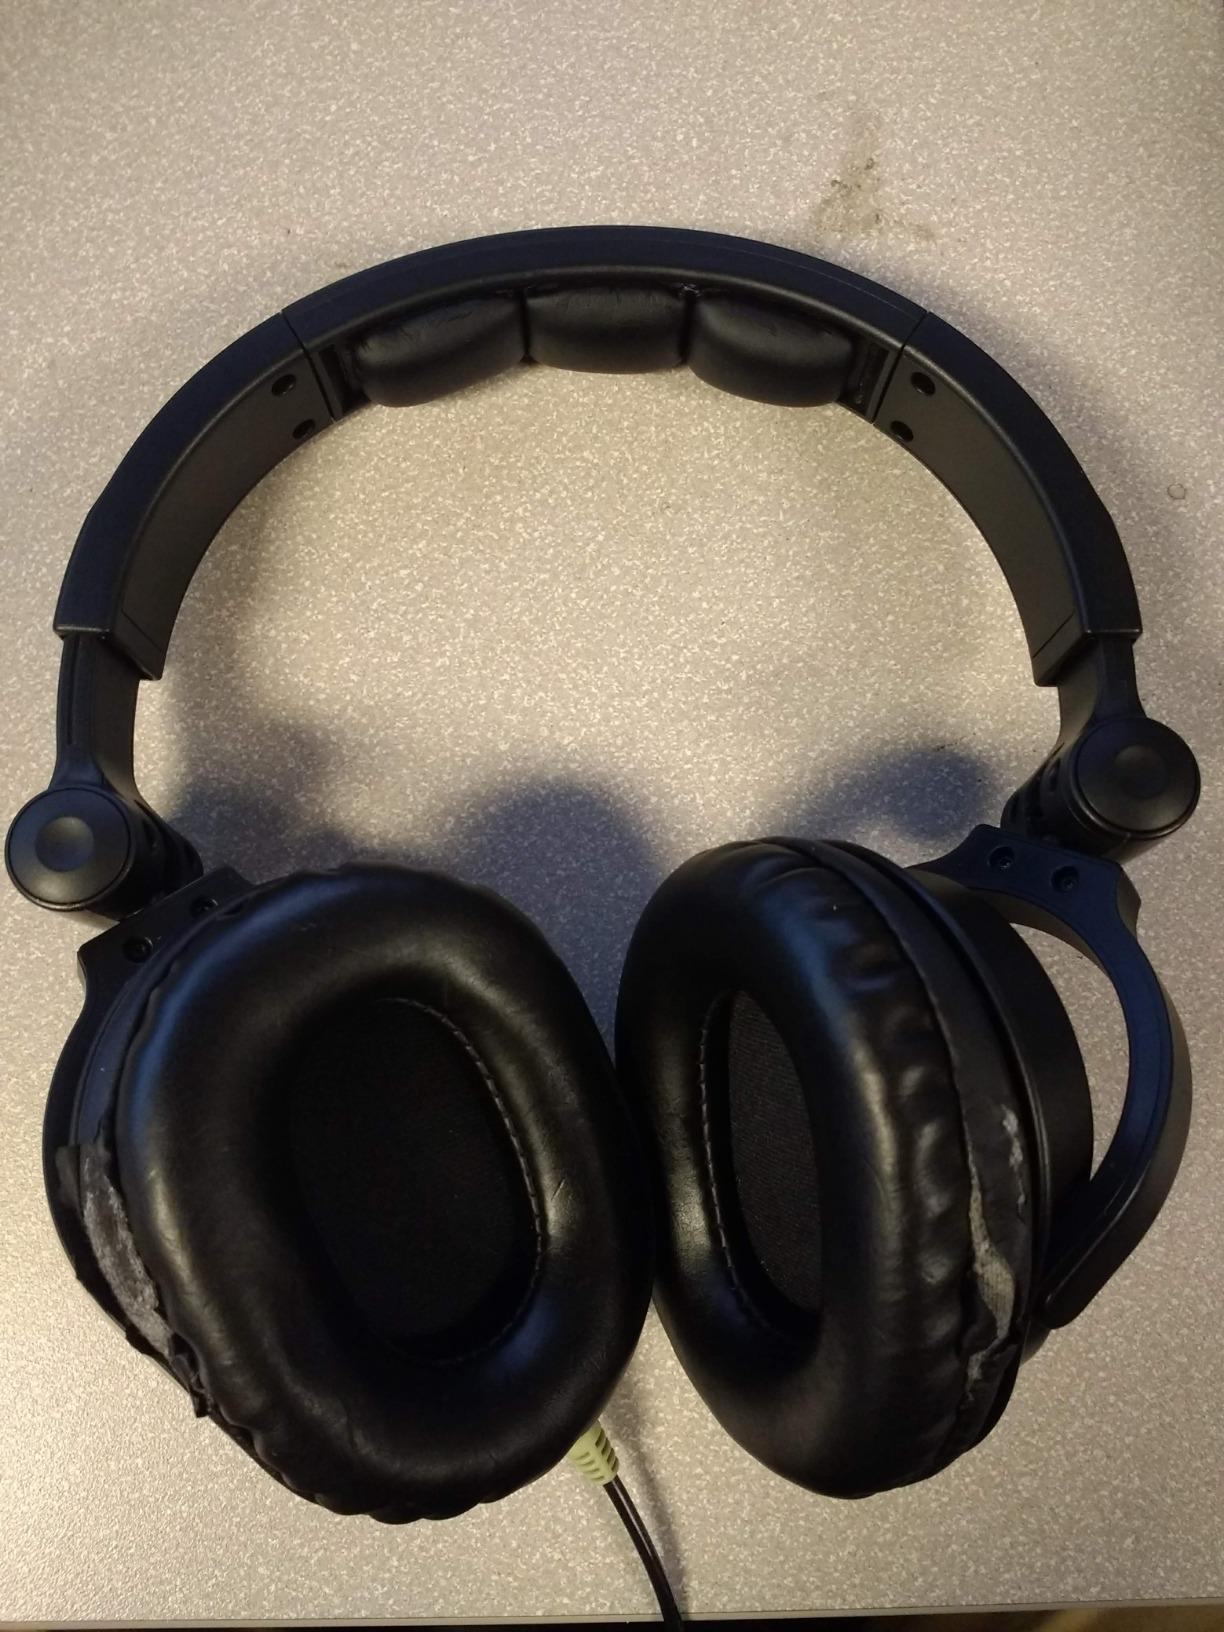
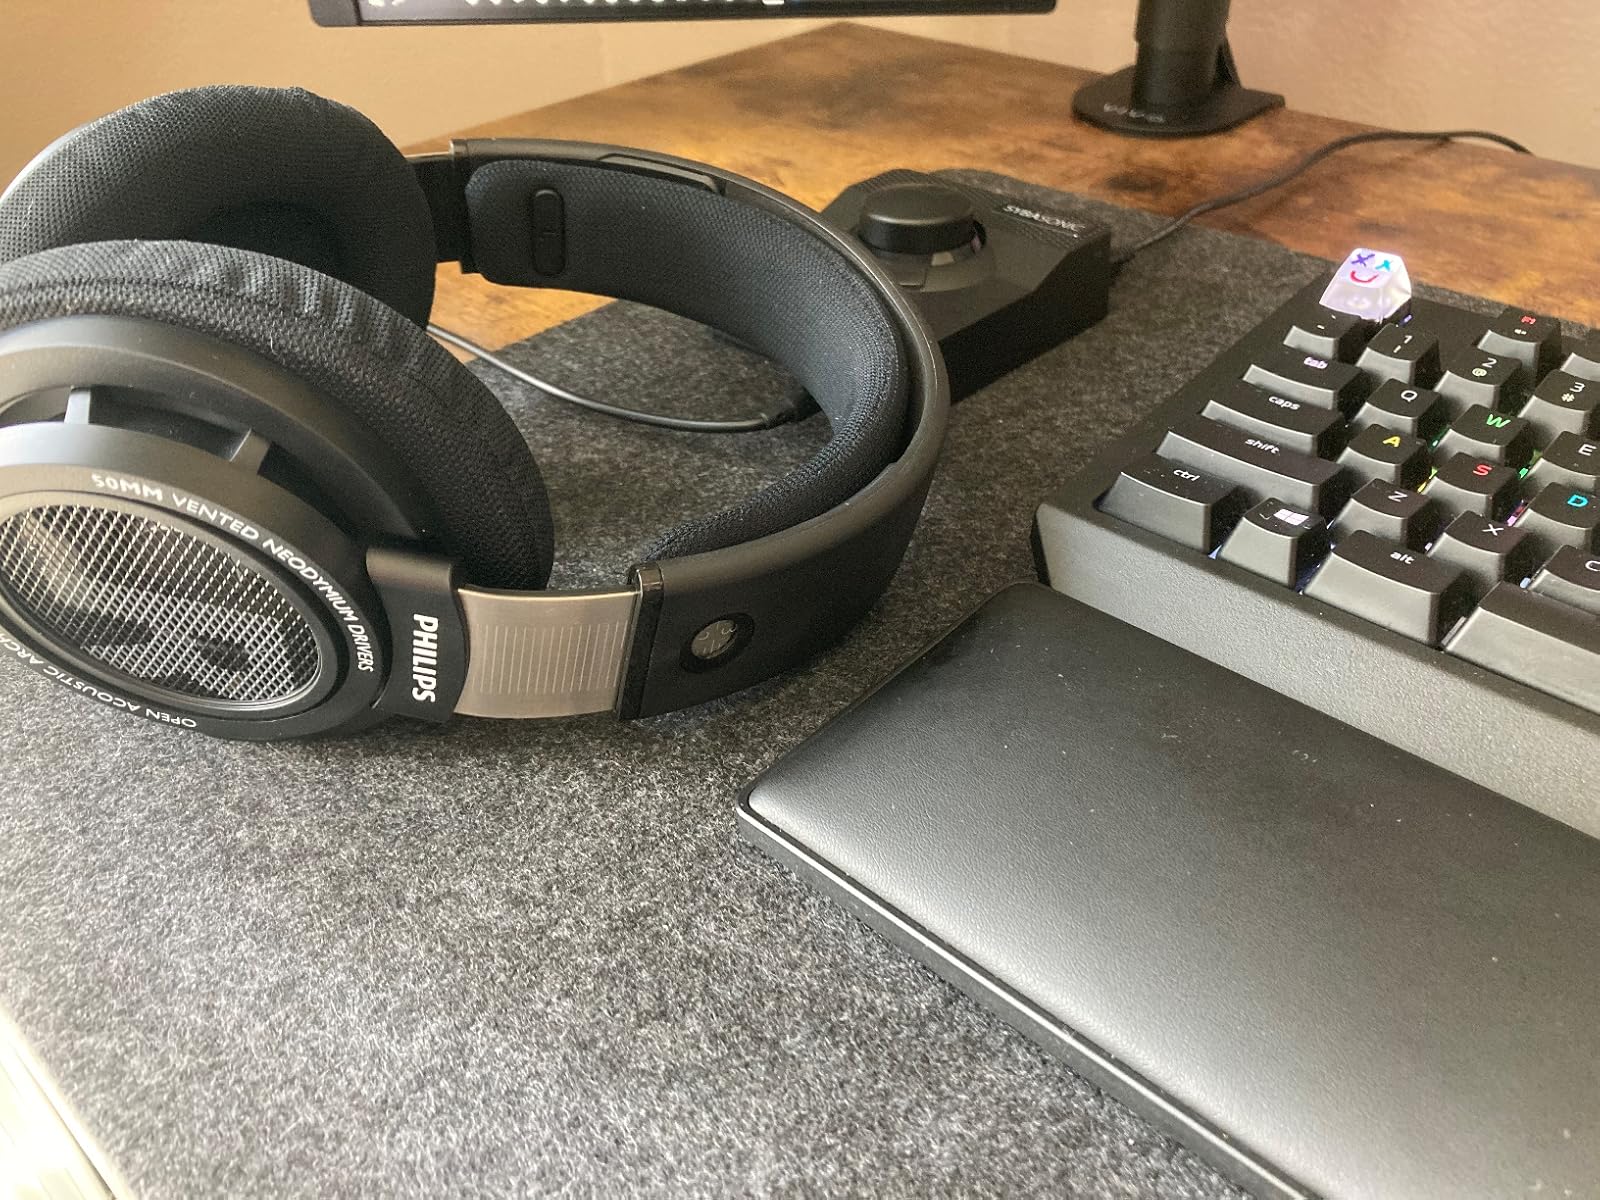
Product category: headphones
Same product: no